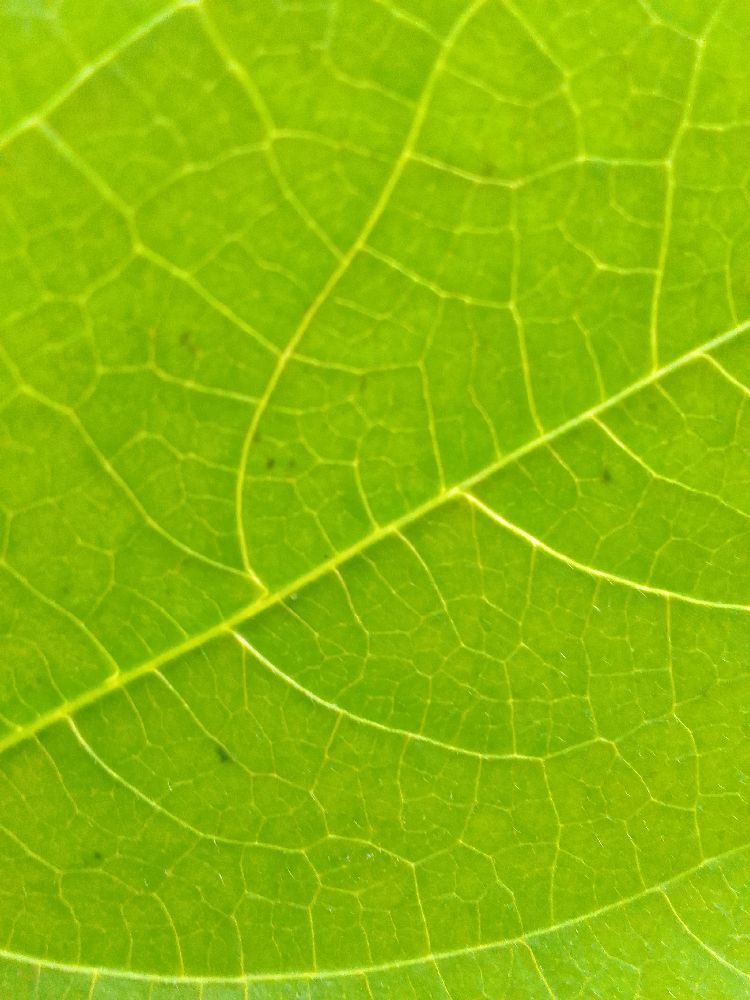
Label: healthy